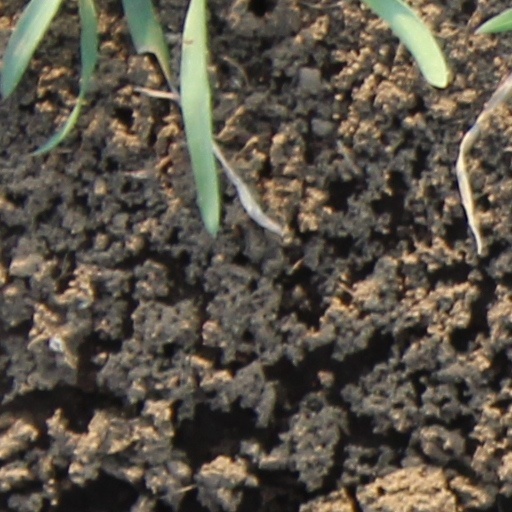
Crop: wheat